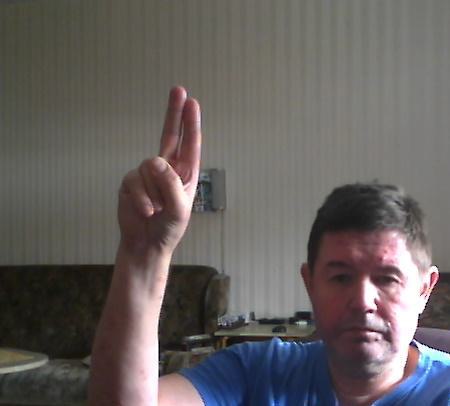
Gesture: two_up